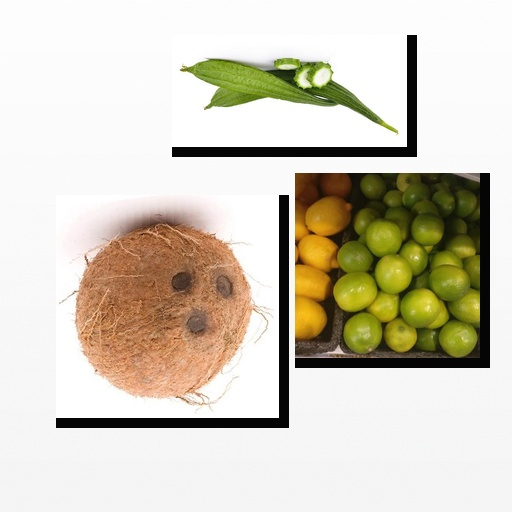
Food items: coconut, ridge_gourd, lime